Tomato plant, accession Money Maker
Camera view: bottom (45 deg); turntable rotation: 150 degrees
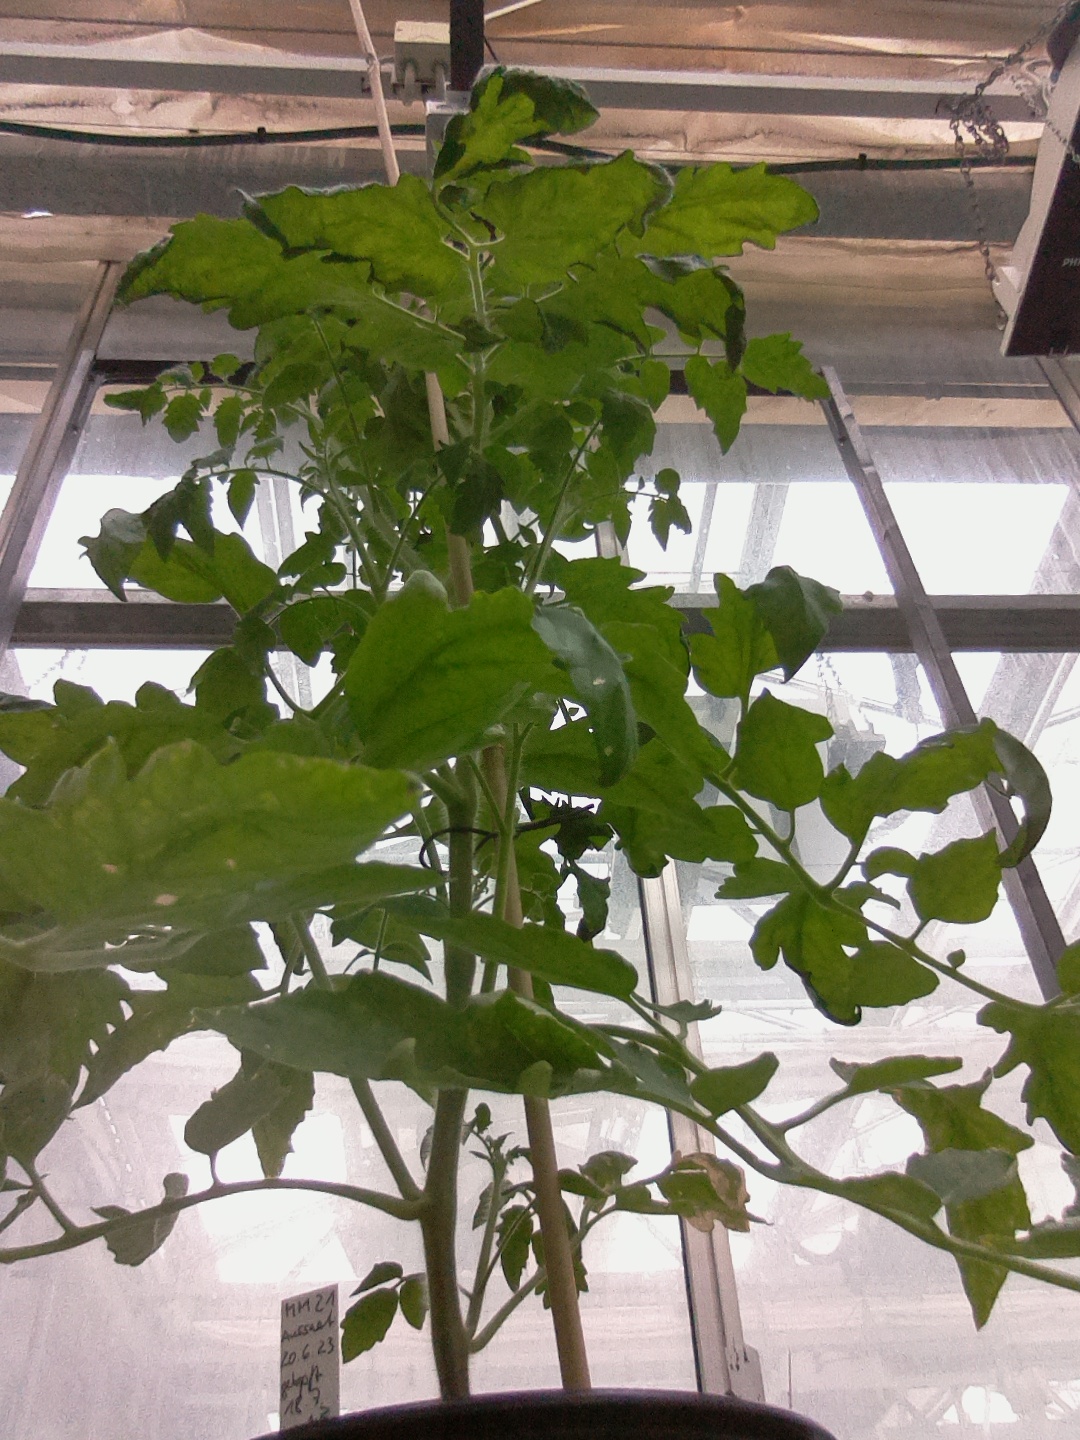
BBCH growth stage 27: 70%-80% Side shoots formed